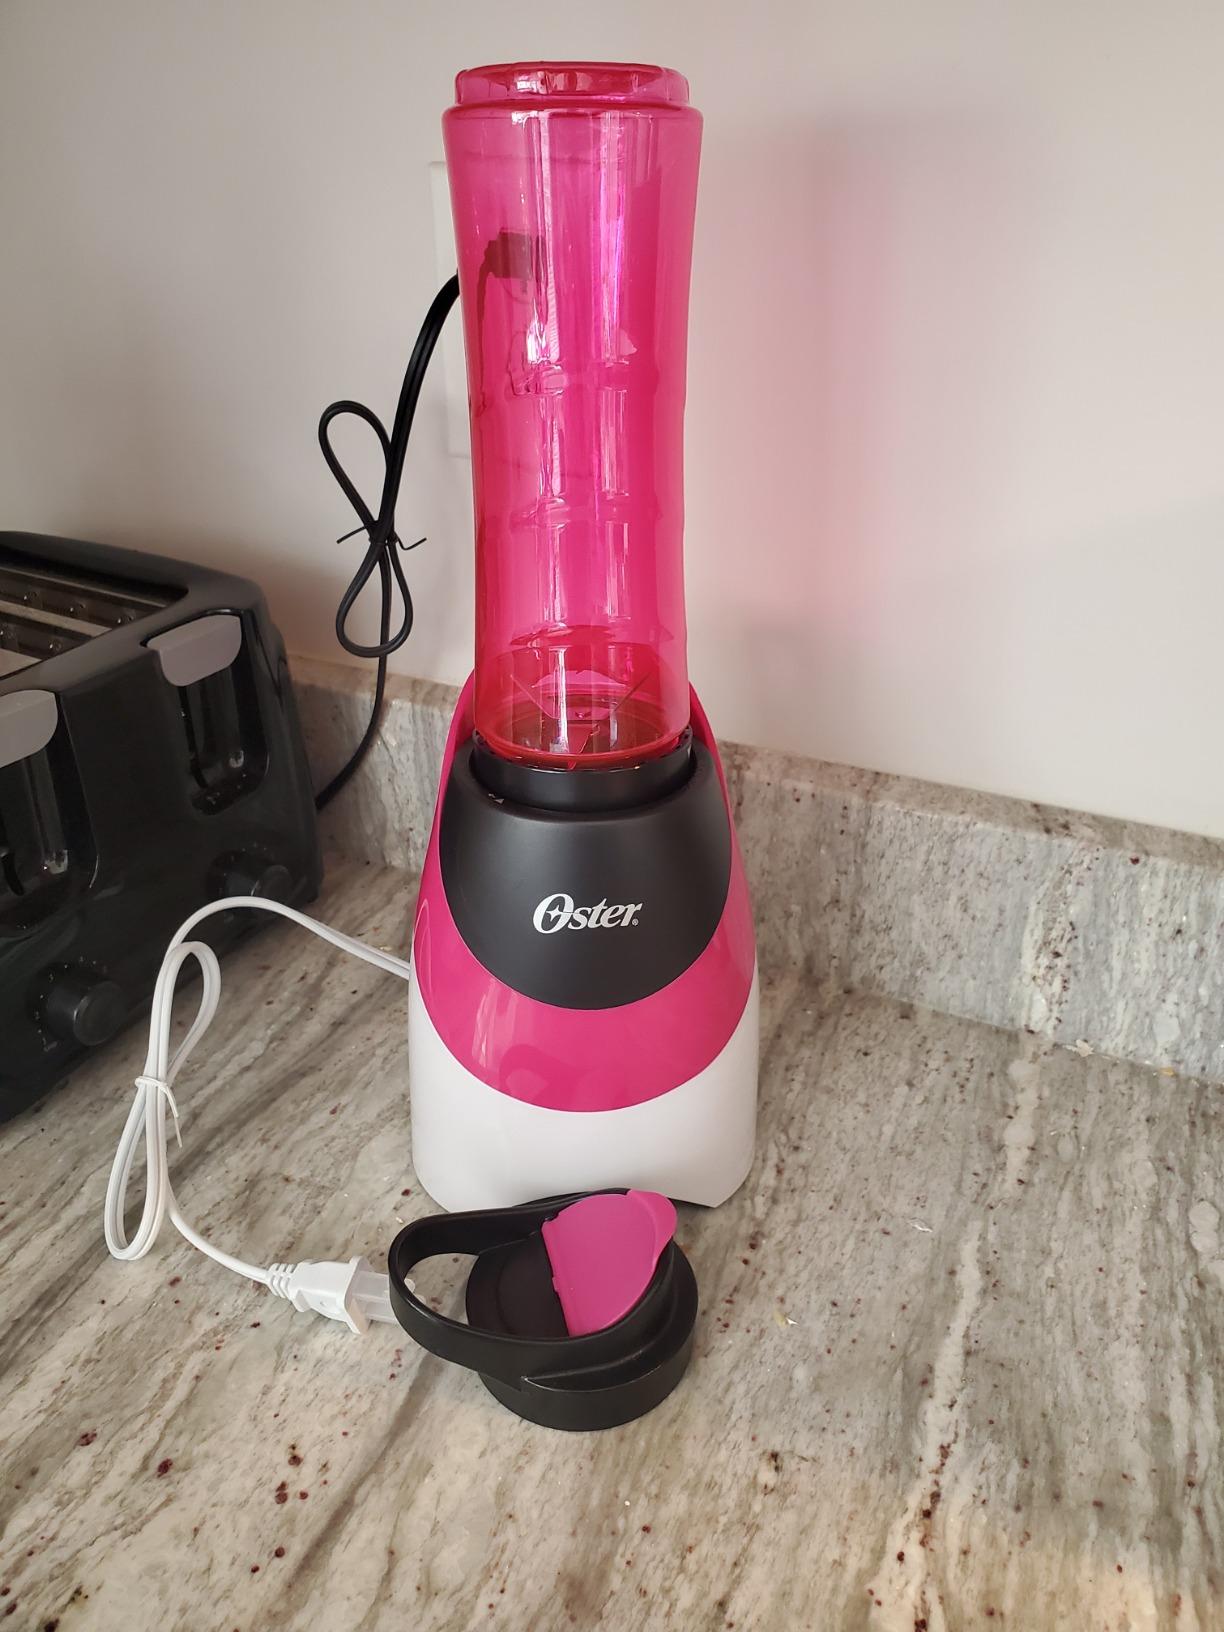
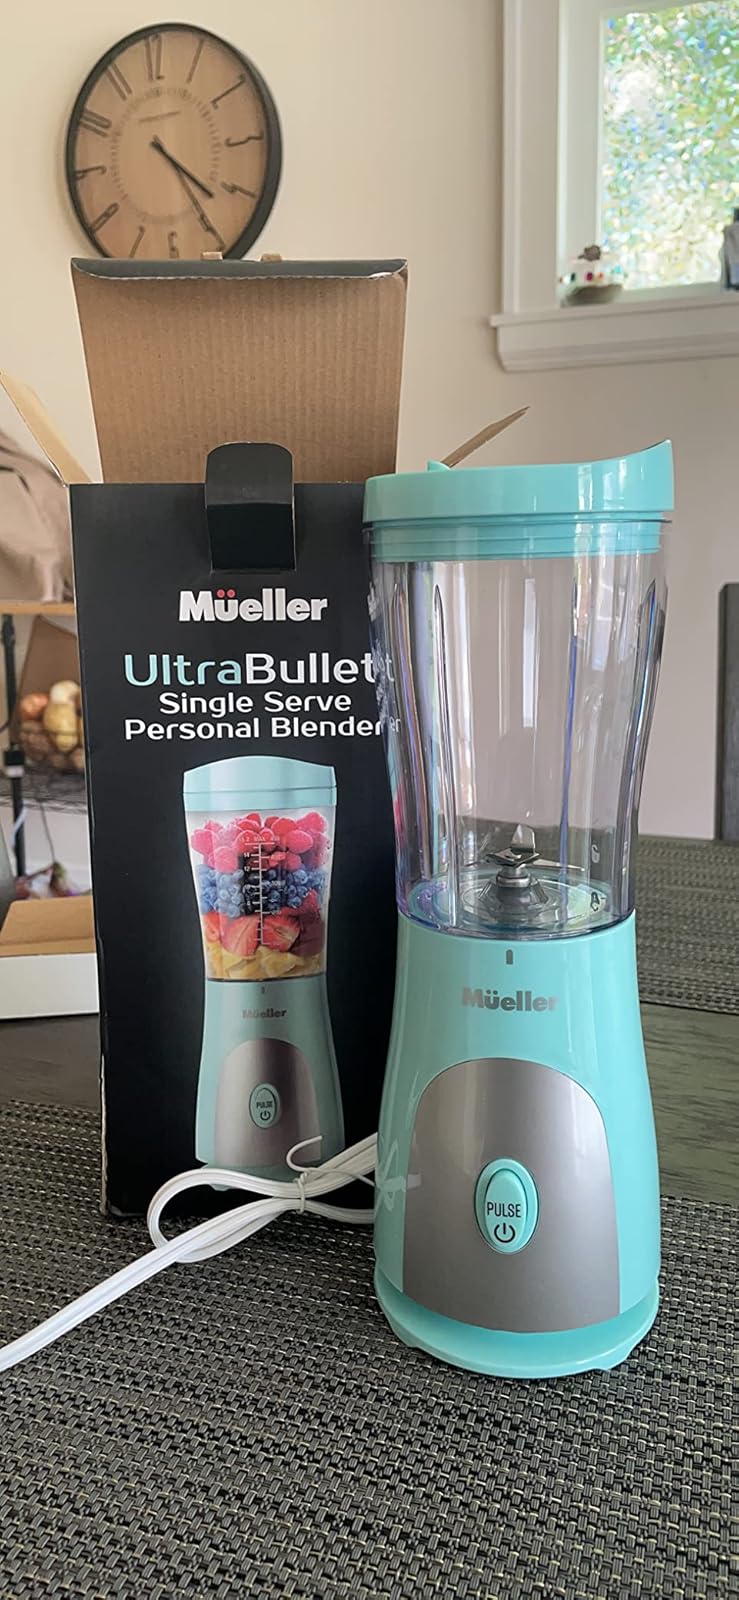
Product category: items_blender
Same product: no